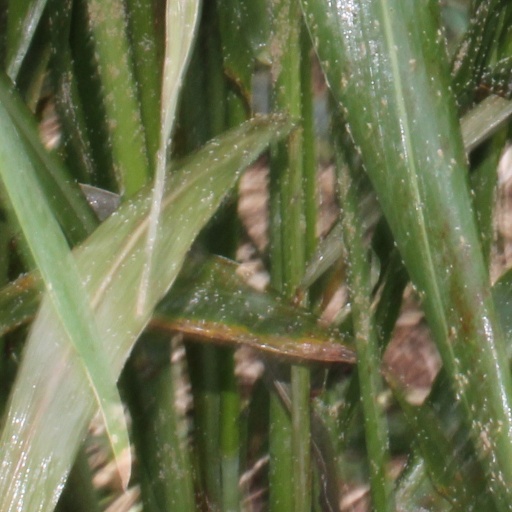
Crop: sorghum